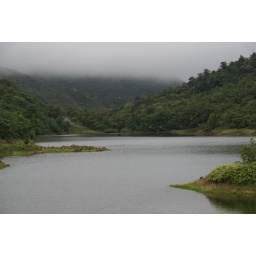
Beautiful lake about 3,000 feet up in the rain forest